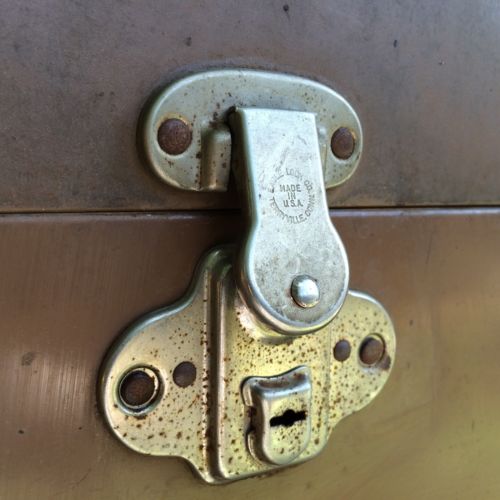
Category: cabinet